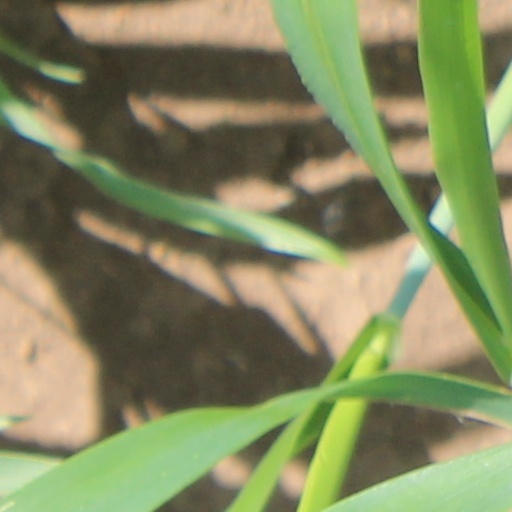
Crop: wheat